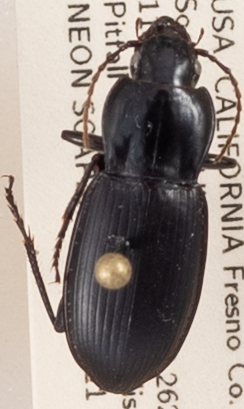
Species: Pterostichus ordinarius
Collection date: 2019-09-11 04:00:00
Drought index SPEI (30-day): -0.588
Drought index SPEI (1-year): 0.47
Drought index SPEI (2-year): -0.03